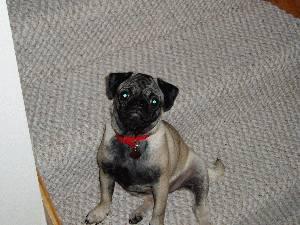
Breed: pug